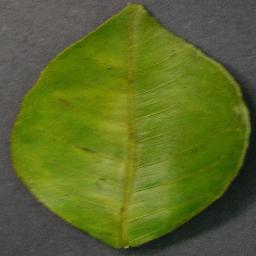
Label: Orange___Haunglongbing_(Citrus_greening)